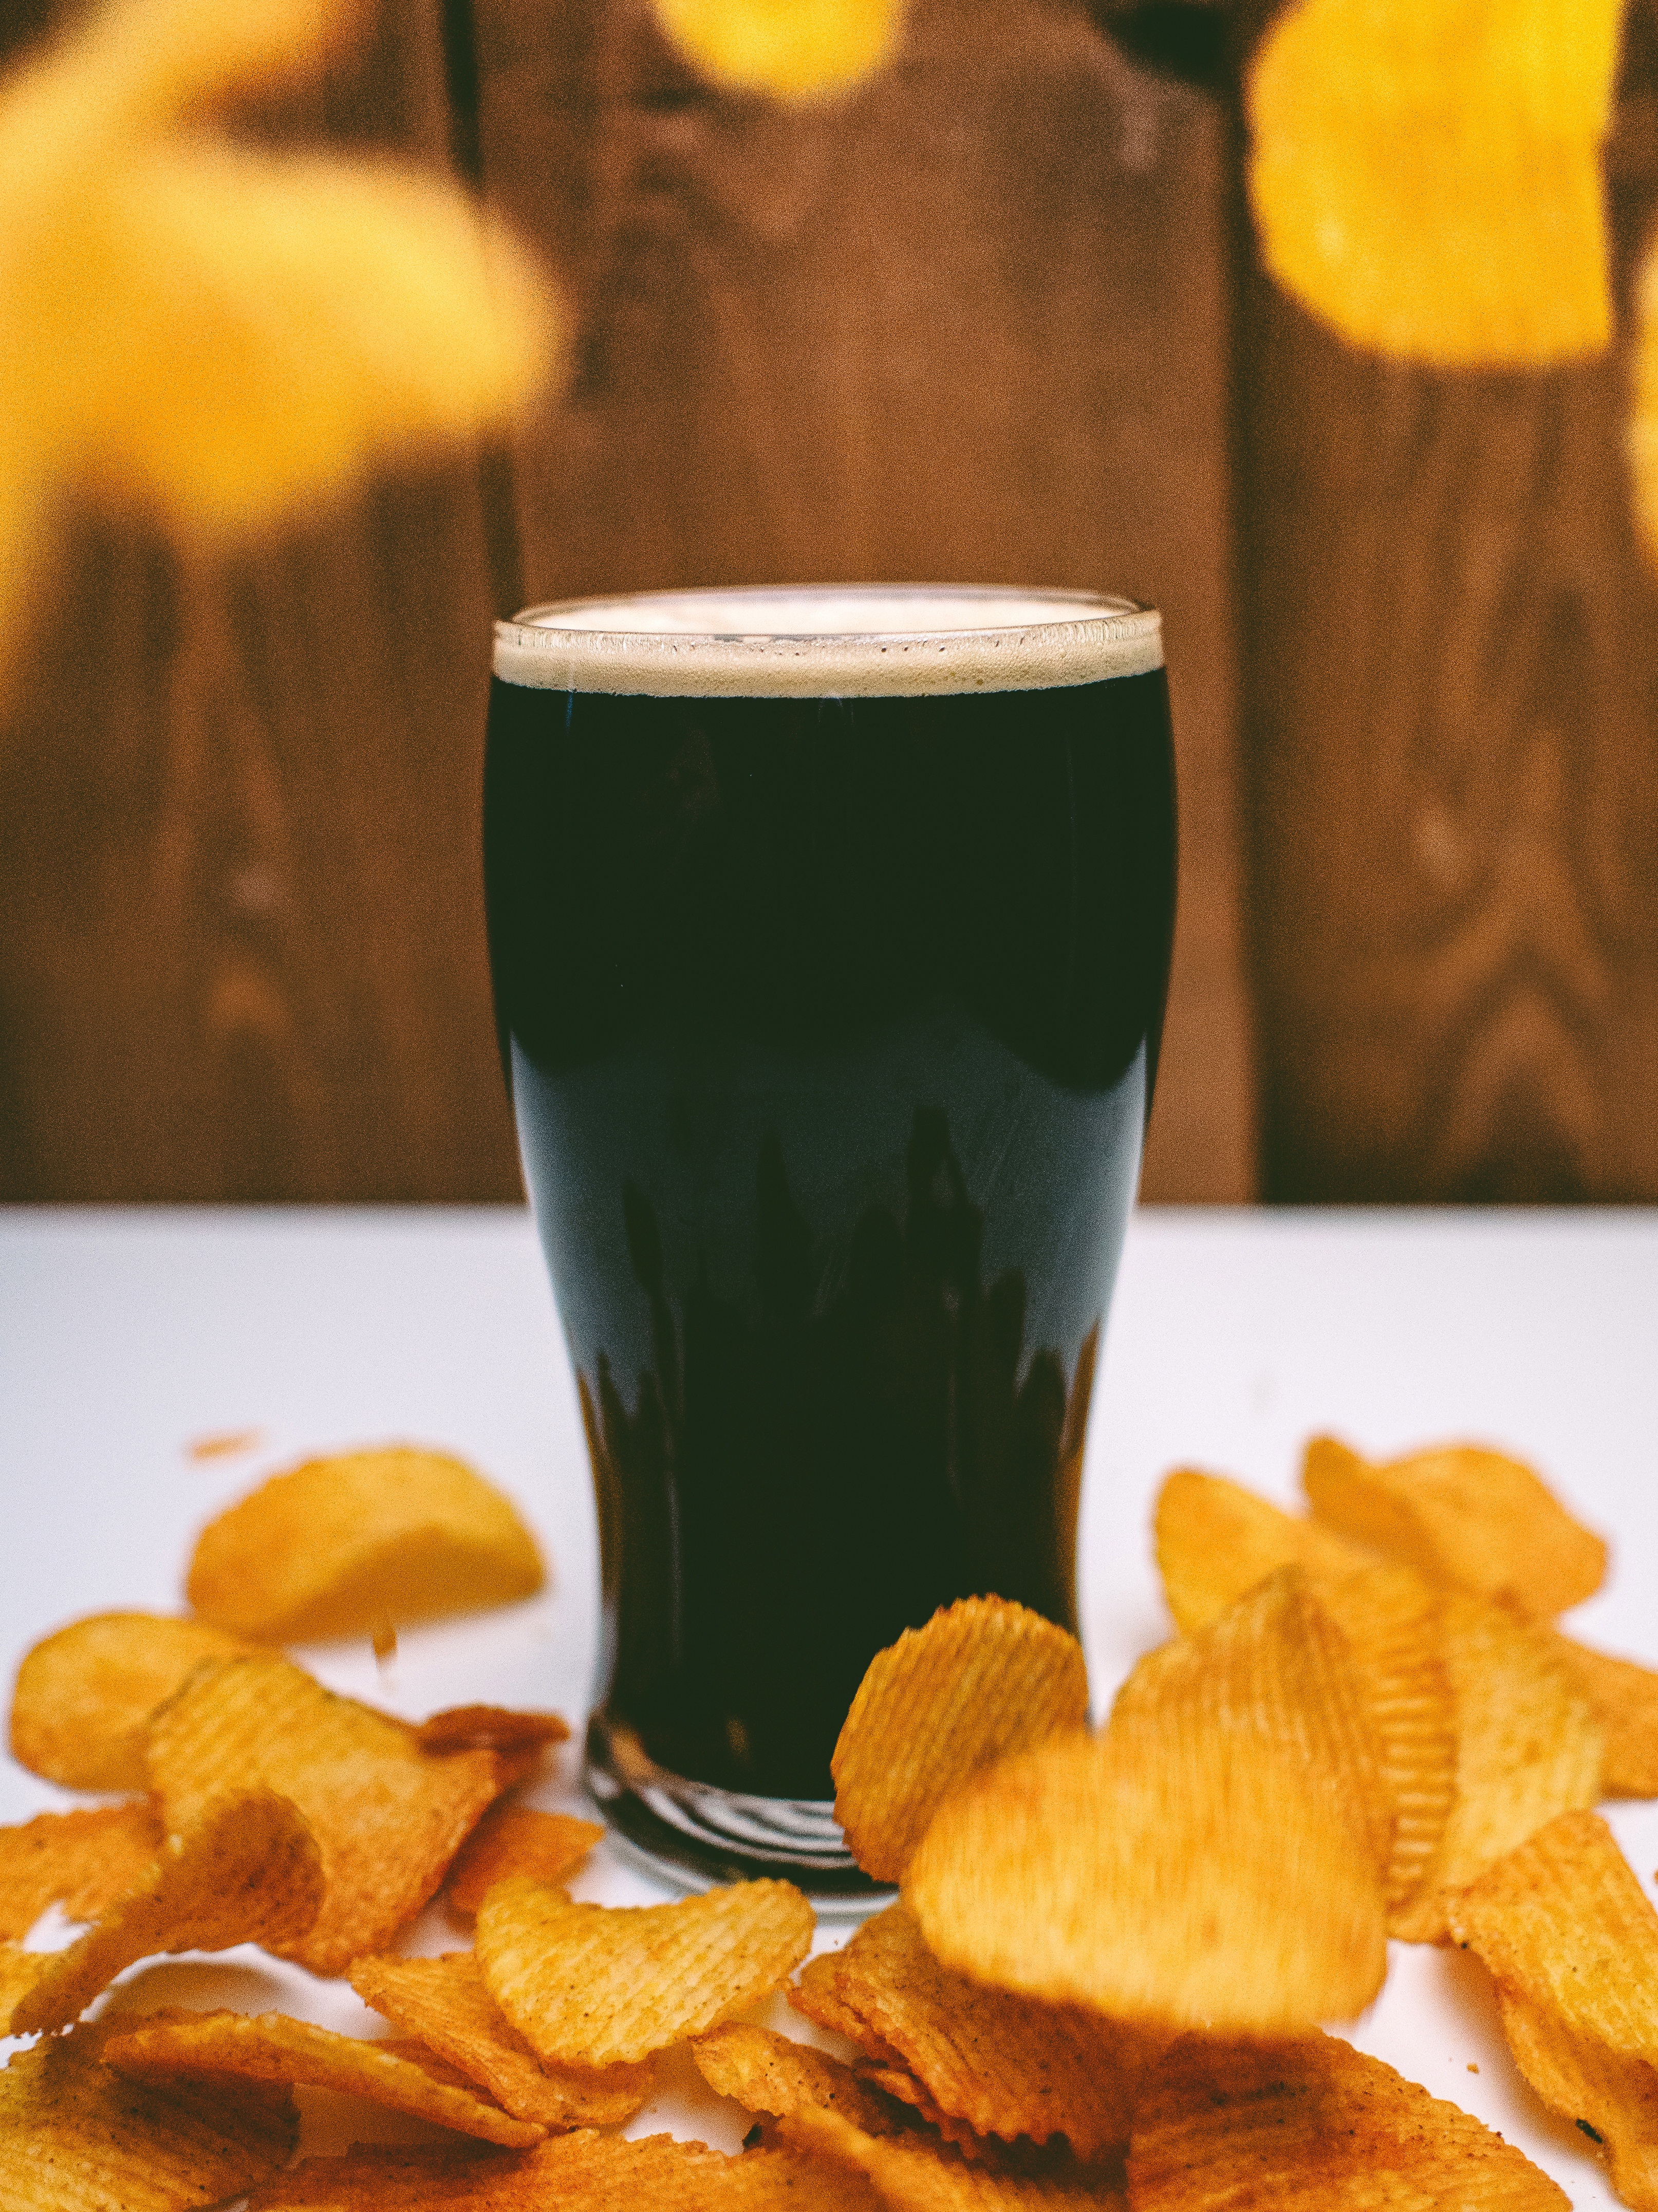
liquid, plant, glass, restaurant, bar, food, produce, fresh, beverage, drink, bottle, lifestyle, beer, alcohol, juice, refreshment, flavor, junk food, alcoholic drinks